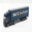
Label: truck